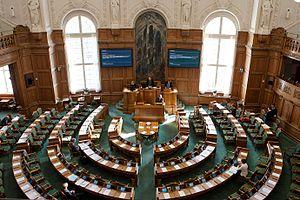
Le Folketing, ou Folketinget, est le nom du parlement national du Danemark. Cela veut dire à peu près « l'assemblée du peuple ».